Works Progress Administration

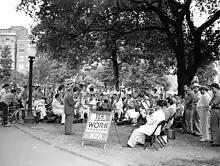
Noon-hour WPA band concert in Lafayette Square, New Orleans (1940)

Directed by Nikolai Sokoloff, former principal conductor of the Cleveland Orchestra, the Federal Music Project employed over 16,000 musicians at its peak. Its purpose was to create jobs for unemployed musicians, It established new ensembles such as chamber groups, orchestras, choral units, opera units, concert bands, military bands, dance bands, and theater orchestras. They gave 131,000 performances and programs to 92 million people each week. The Federal Music Project performed plays and dances, as well as radio dramas. In addition, the Federal Music Project gave music classes to an estimated 132,000 children and adults every week, recorded folk music, served as copyists, arrangers, and librarians to expand the availability of music, and experimented in music therapy. Sokoloff stated, "Music can serve no useful purpose unless it is heard, but these totals on the listeners' side are more eloquent than statistics as they show that in this country there is a great hunger and eagerness for music."